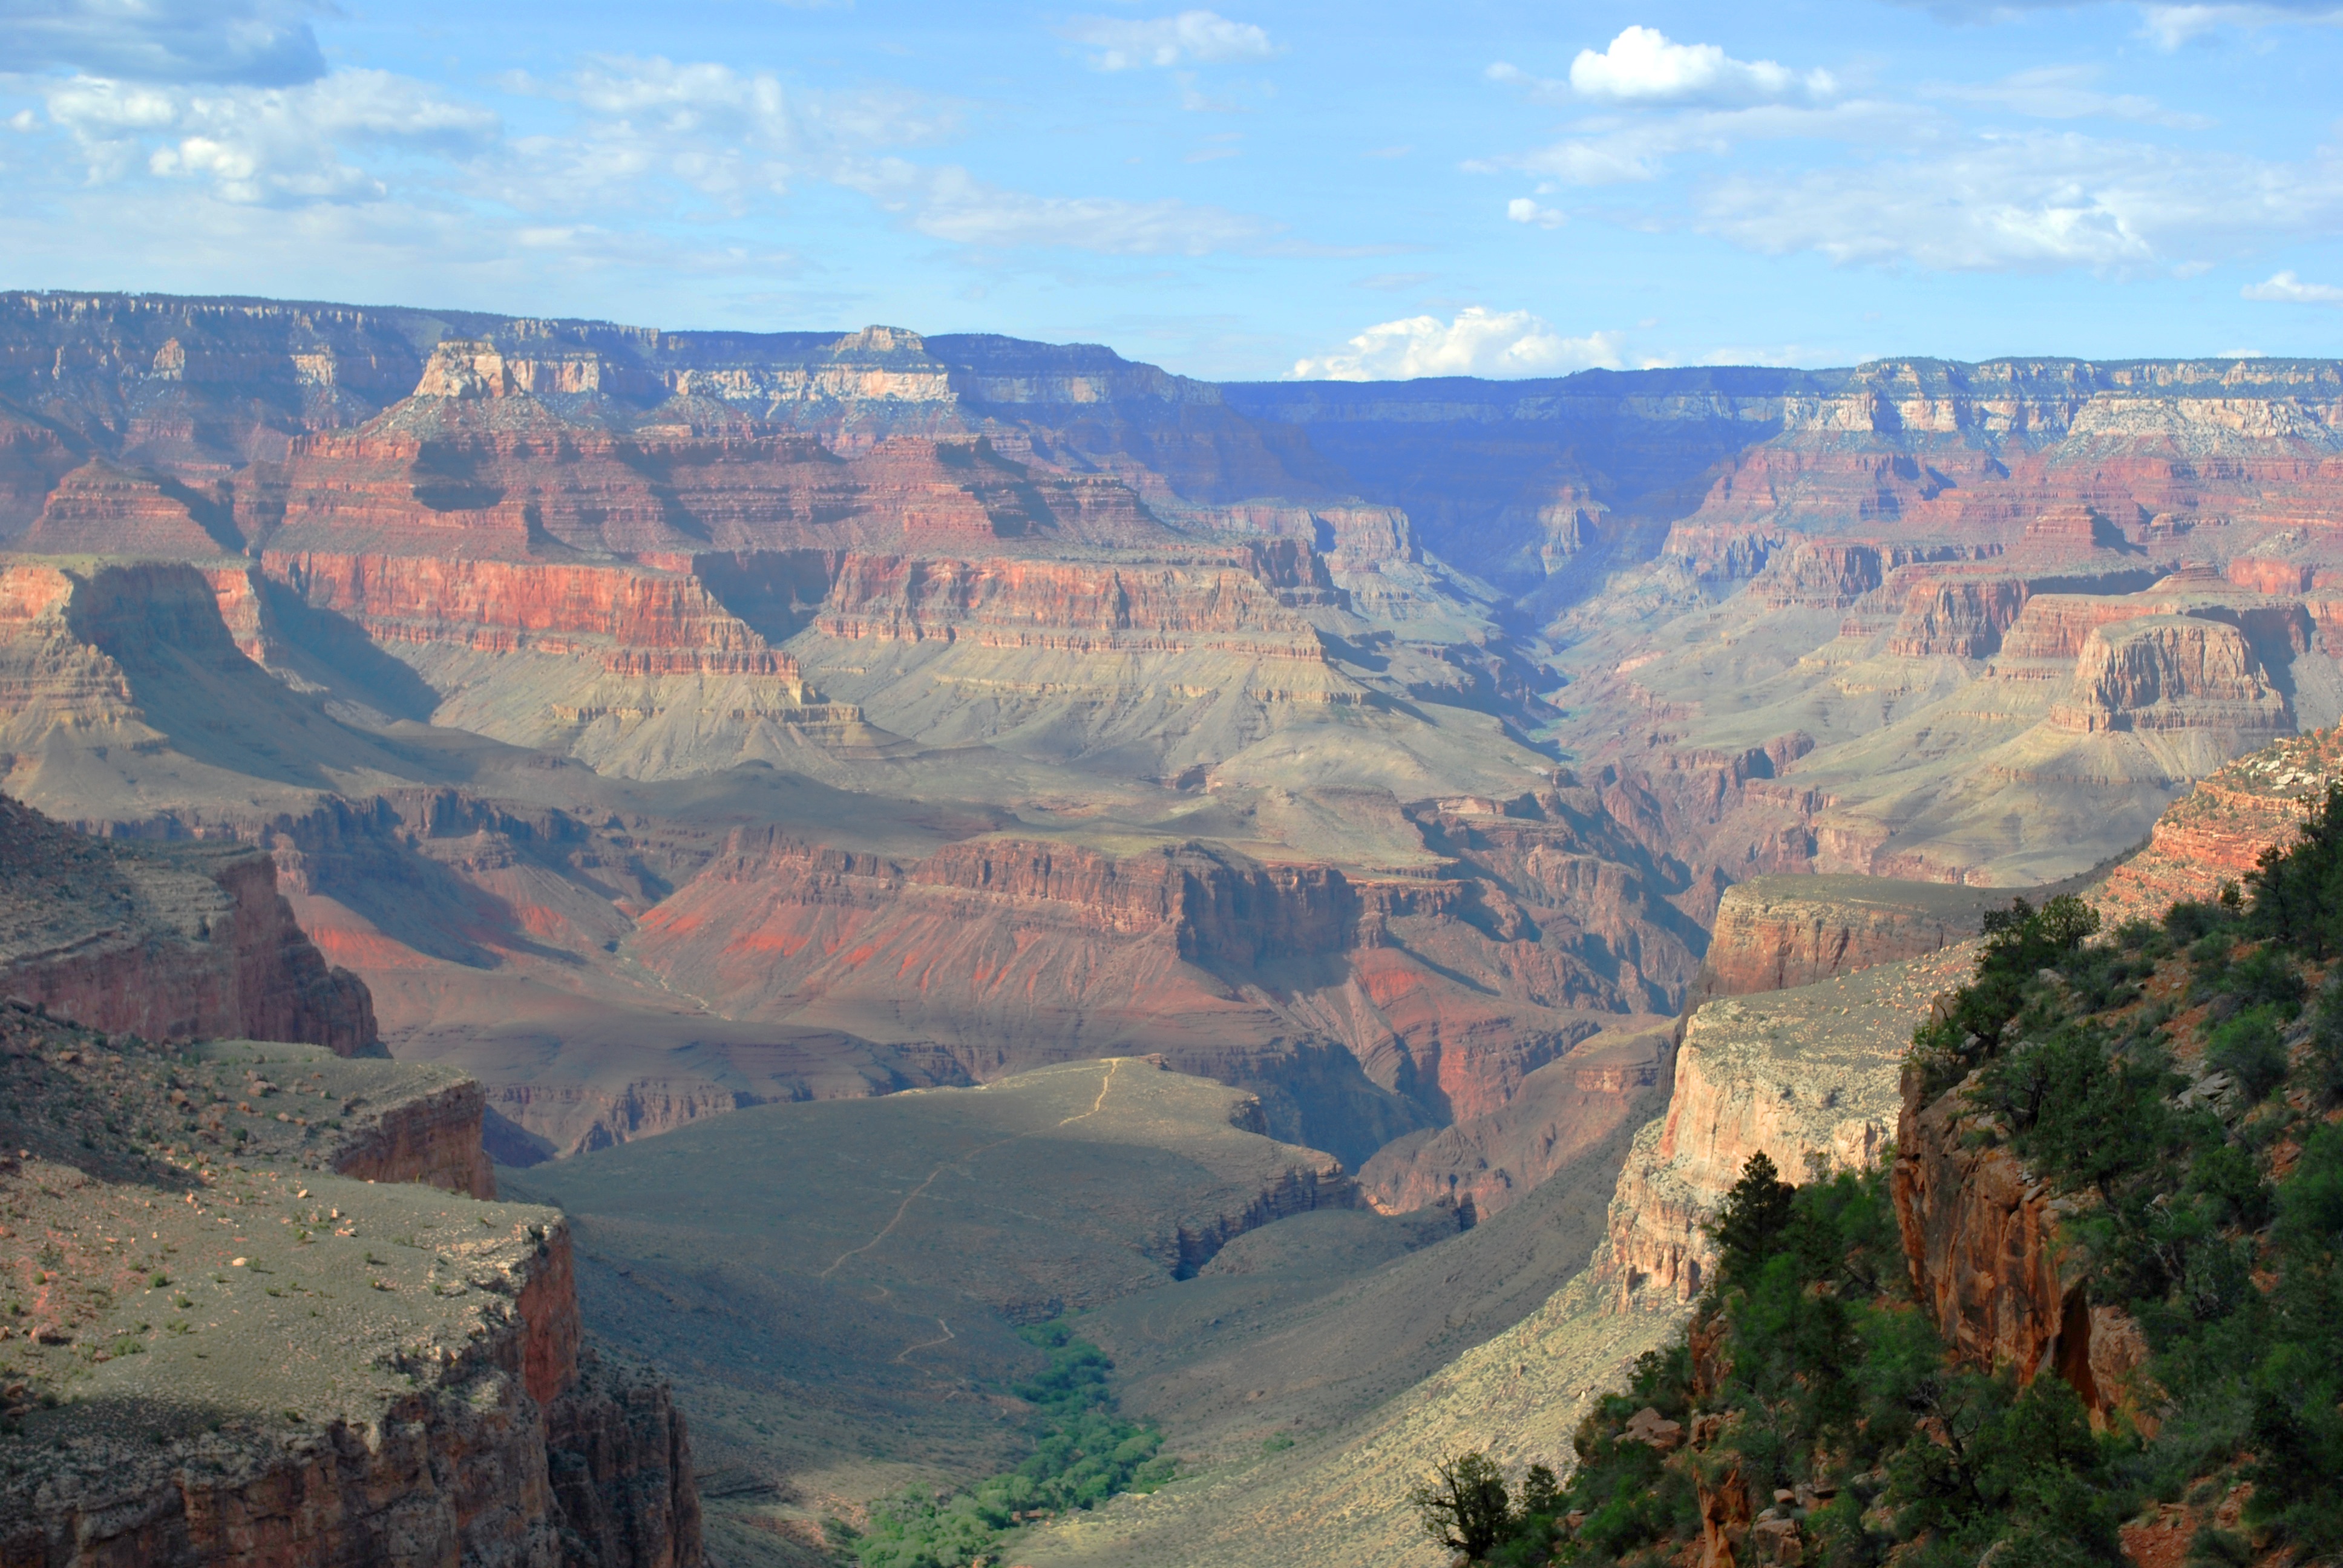
canyon, national park, landform, geographical feature